Eric Staal

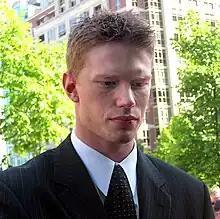
Staal at the NHL Awards in 2006

Staal married his longtime girlfriend, Tanya Van den Broeke on August 3, 2007. The couple have three sons. Staal is Christian.